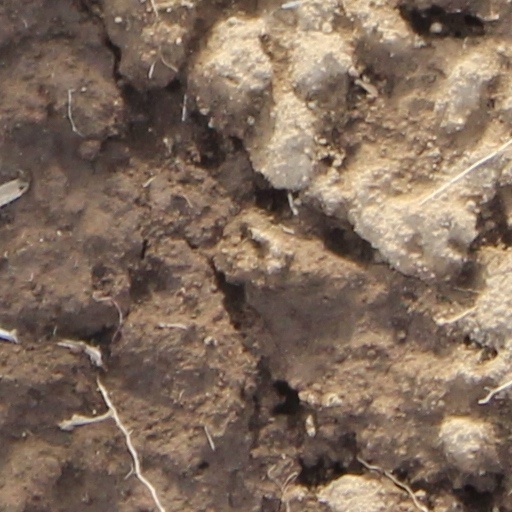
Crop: wheat